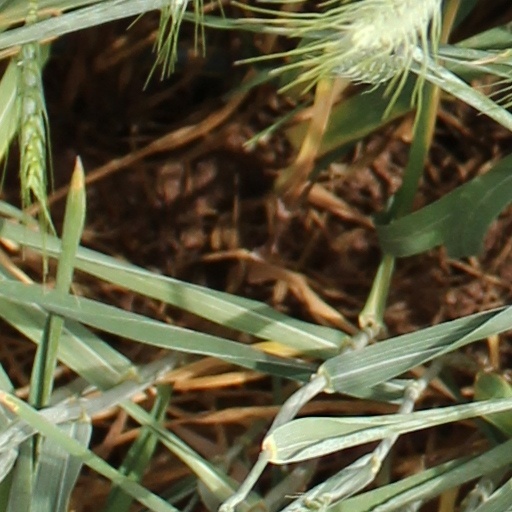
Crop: wheat